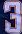
Number: 3